Tollemache Almshouses

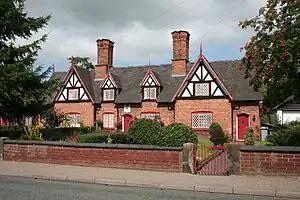
Tollemache Almshouses, 118–128 Welsh Row, Nantwich

The Tollemache Almshouses, also known as the Wilbraham Almshouses or Wilbraham's Almshouses, are six former almshouses in Nantwich, Cheshire, England. They are in two blocks of three cottages each, located on the north side of Welsh Row at numbers 118–128 (at ). The present buildings, which are listed at grade II, were erected in 1870 by John Tollemache (later created first Baron Tollemache) to replace adjacent almshouses founded by Sir Roger Wilbraham in 1613. The almshouses were modernised in 1980 and remain in residential use. The Hospital of St Lawrence, a medieval house for lepers, was possibly on or near the site of the present almshouses.